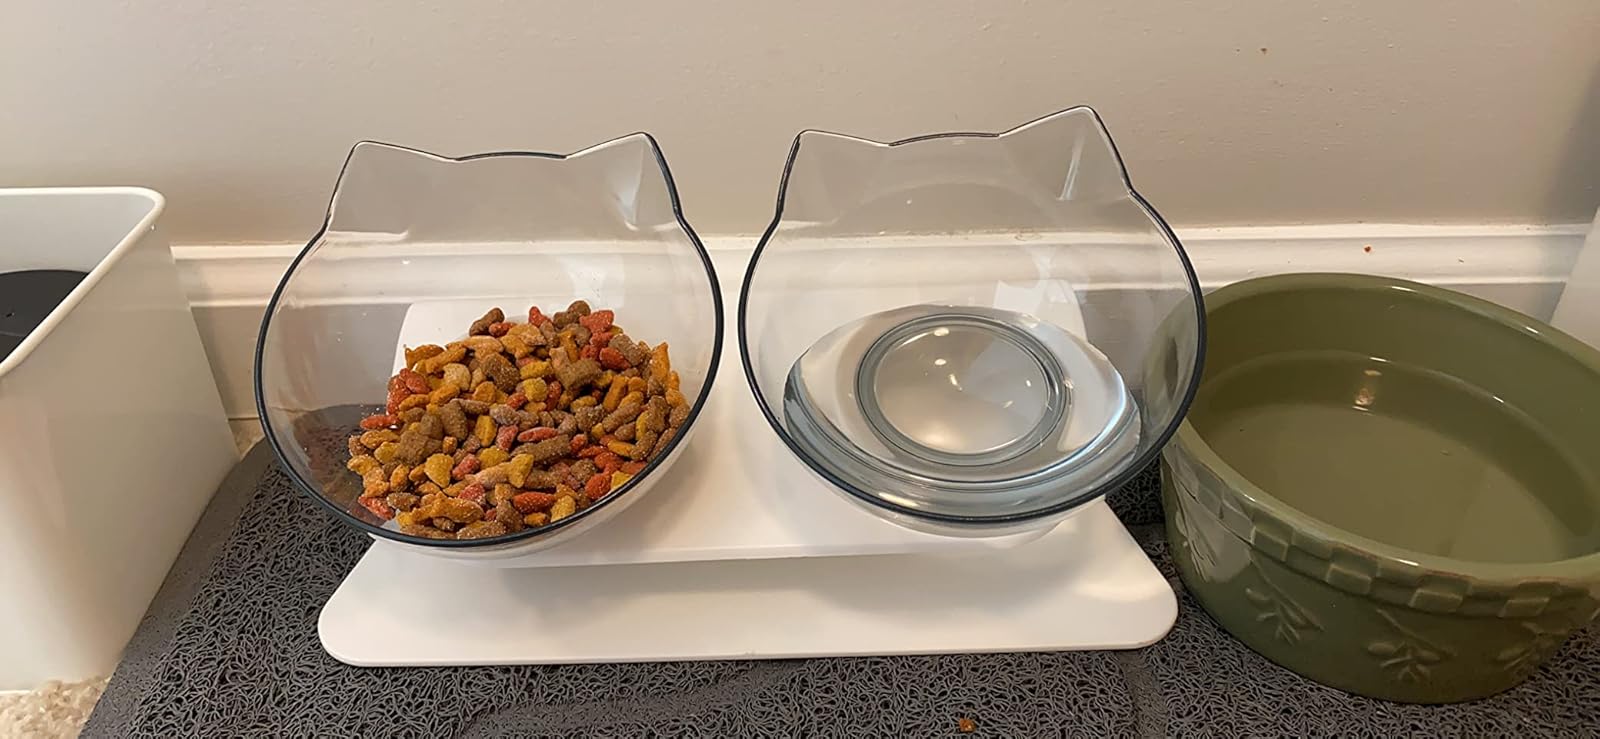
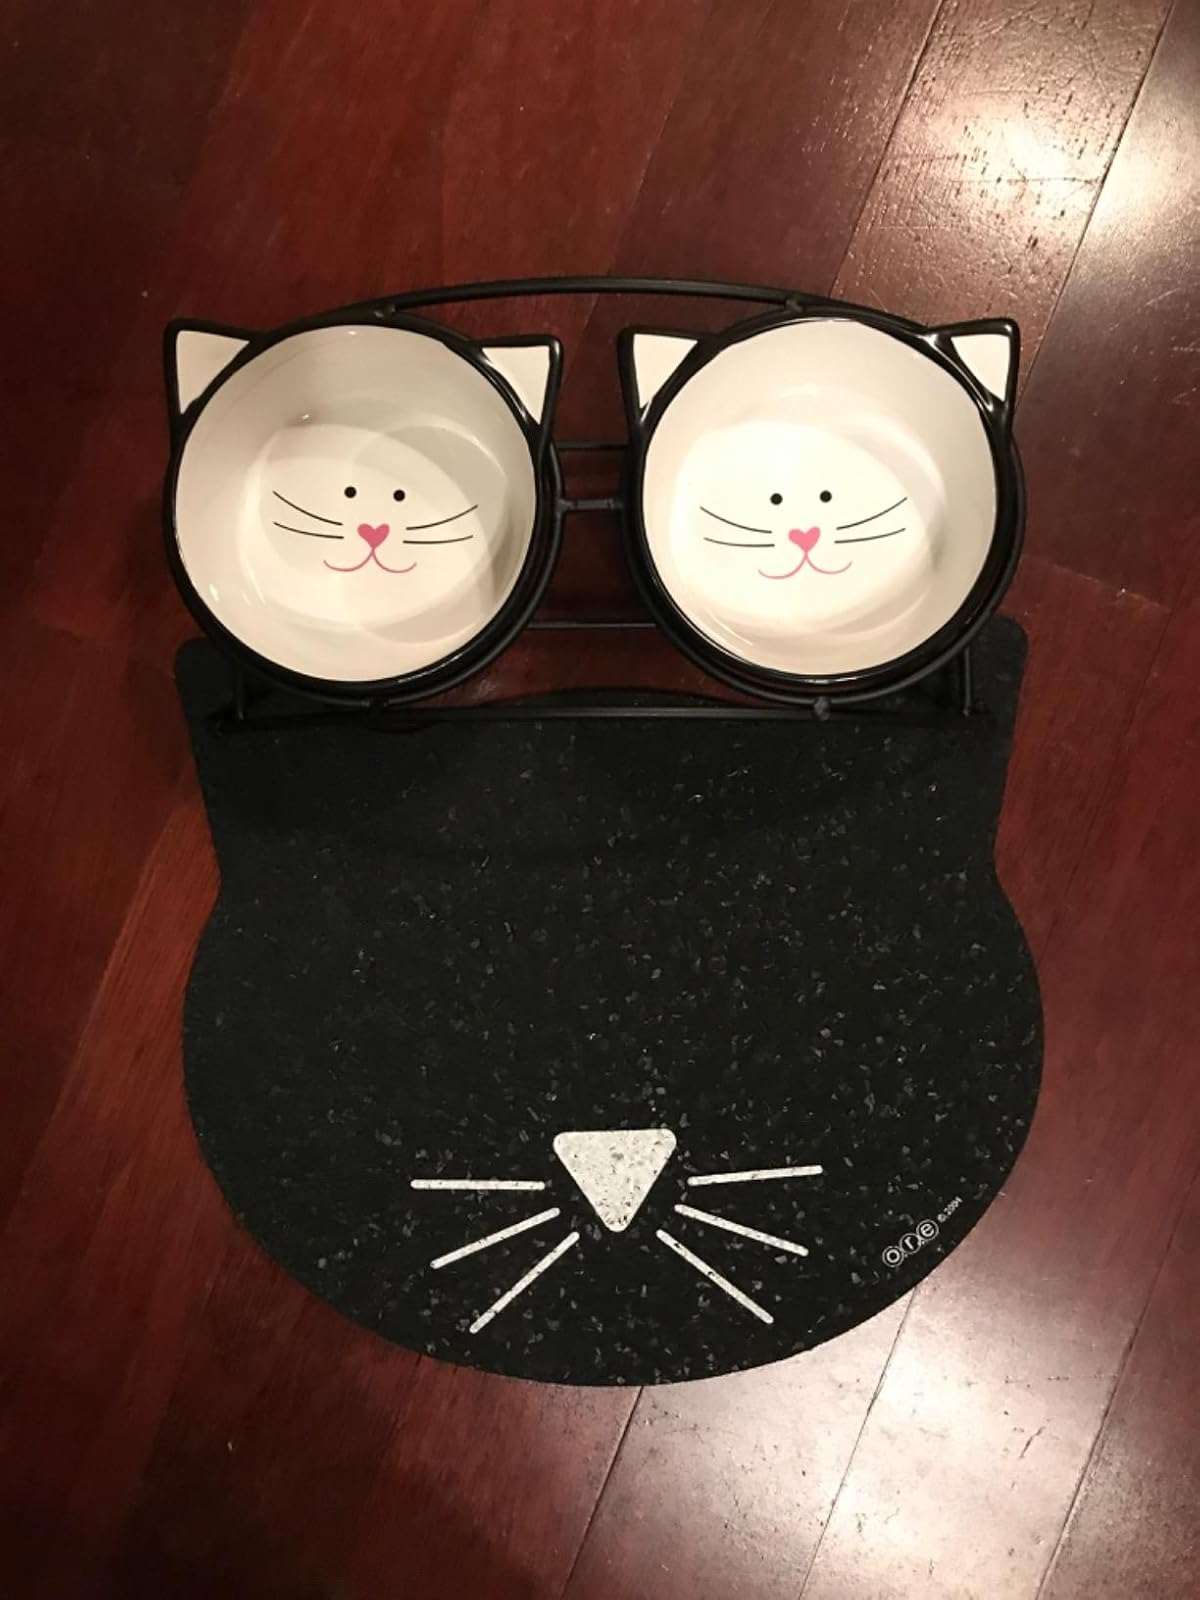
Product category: items_bowl
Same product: no